C. P. Huntington

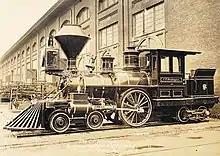
"C. P. Huntington" after its 1888 rebuild in Sacramento

"C. P. Huntington" was originally purchased by Central Pacific Railroad (CP) in 1863 as that railroad's number 3, along with its sister engine "T. D. Judah" (CP no. 4). It was CP's third locomotive after "Gov. Stanford" (number 1, built by Norris Locomotive Works) and "Pacific" (number 2, built by Mason Machine Works). The locomotive is named in honor of Collis P. Huntington, the third president of the Southern Pacific Company (parent company of Southern Pacific Railroad). CP used the locomotive beginning on April 15, 1864, during construction of the western portion of the First transcontinental railroad in North America.